Development of BioShock Infinite

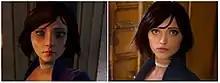
Russian cosplayer Anna Moleva (right) had recreated the character of Elizabeth (left) so accurately that Irrational hired her to be their live-action Elizabeth, and slightly redid her in-game model to resemble Moleva.

Prior to its announcement on August 12, 2010, Irrational Games has used the moniker "Project Icarus" to describe their next game, creating a teaser site in late July 2010. Following a teaser site buildup, Irrational revealed the game on August 12, 2010, at a 1920s-themed press event in New York's Plaza Hotel , reflecting Infinite's setting. For its October 2010 issue, "Game Informer" featured three covers styled as early 20th-century magazines, illustrated by Irrational’s Rob Waters and including fictional ads inspired by "The Saturday Evening Post". Kevin Gifford of Gamasutra praised these covers. Similarly, in its reveal of the first images of the player protagonist Booker, "Electronic Games Monthly" used a cover in homage to the "Uncanny X-Men" comic, "Days of Future Past", another story dealing with alternate realities.